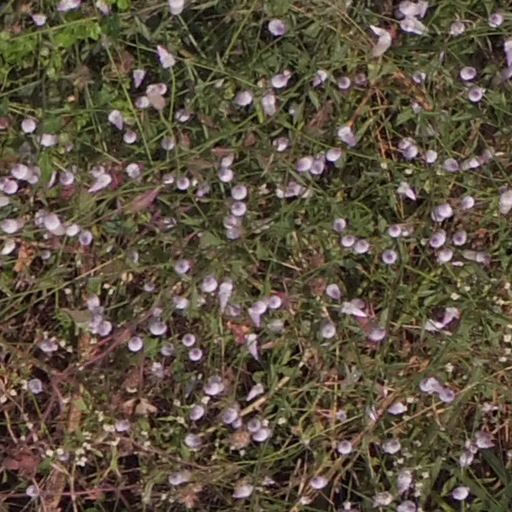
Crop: maize; corn